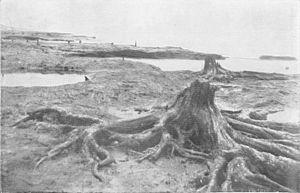
Meols est un village situé sur la côte nord de la péninsule de Wirral, dans le comté de Merseyside, en Angleterre. Il est généralement nommé en même temps que sa voisine, la petite ville de Hoylake, située immédiatement à l'ouest. Antérieurement, Meols appartenait au comté de Cheshire. Depuis 1974, il appartient au district métropolitain de Wirral. La population y est de 5100 habitants.
Le bois pétrifié est un type de fossile. L'étude de ces bois fait partie de la géologie, mais aussi de la paléobotanique et de l'étude des paléoenvironnements.